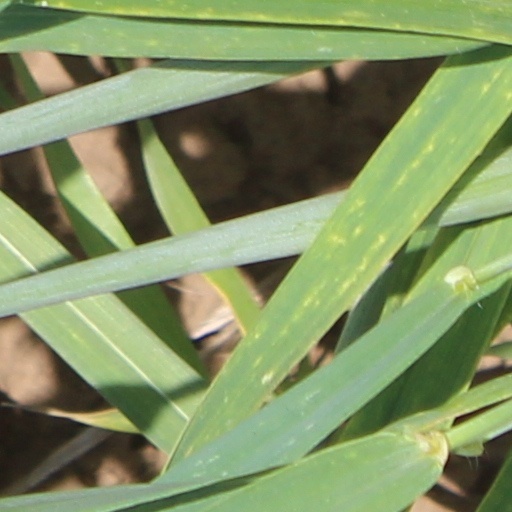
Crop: wheat